Population exchange between Greece and Turkey

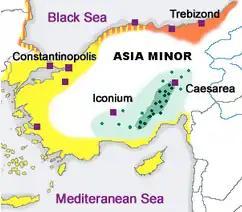
Distribution of Anatolian Greeks in 1910:Demotic Greek speakers in yellow, Pontic Greek speakers in orange, and Cappadocian Greek speakers in green. Towns are shown as dots, and cities as squares.

At the end of World War I one of the Ottomans' foremost generals, Mustafa Kemal Atatürk, continued the fight against the attempted Allied occupation of Turkey in the Turkish War of Independence. The surviving Christian minorities within Turkey, particularly the Armenians and the Greeks, had sought protection from the Allies and thus continued to be seen as an internal problem, and as an enemy, by the Turkish National Movement. This was exacerbated by the Allies authorizing Greece to occupy Ottoman regions (Occupation of Smyrna) with a large surviving Greek population in 1919 and by an Allied proposal to protect the remaining Armenians by creating an independent state for them (Wilsonian Armenia) within the former Ottoman realm. The Turkish Nationalists' reaction to these events led directly to the Greco-Turkish War (1919–1922) and the continuation of the Armenian genocide and Greek genocide. By the time of Mustafa Kemal Atatürk's capture of Smyrna in September 1922, over a million Greek orthodox Ottoman subjects had fled their homes in Turkey. A formal peace agreement was signed with Greece after months of negotiations in Lausanne on July 24, 1923. Two weeks after the treaty, the Allied Powers turned over Istanbul to the Nationalists, marking the final departure of occupation armies from Anatolia and provoking another flight of Christian minorities to Greece.